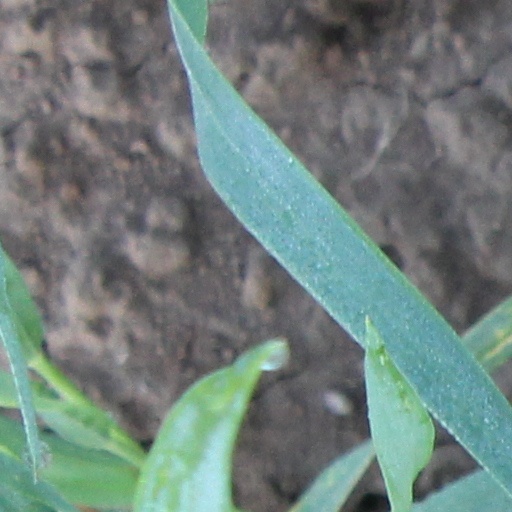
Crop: wheat